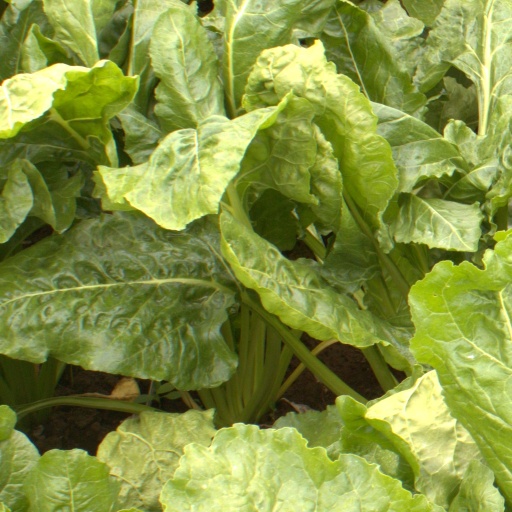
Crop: sugar beet